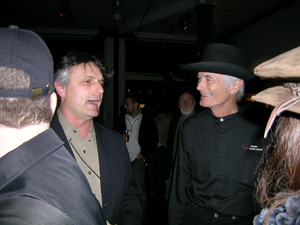
Burning Man est une grande rencontre, qui se tient chaque année dans le désert de Black Rock au Nevada pendant neuf jours. Elle a lieu la dernière semaine d'août, le premier lundi de septembre étant férié aux États-Unis. Souvent considéré comme étant un festival, son organisation et sa communauté insistent sur le fait que Burning Man n'est pas un festival, mais plutôt le rassemblement d'une communauté, dans une ville temporaire, ou encore un mouvement culturel global, basé sur dix principes.